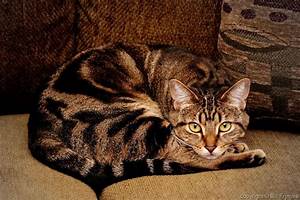
Label: cat